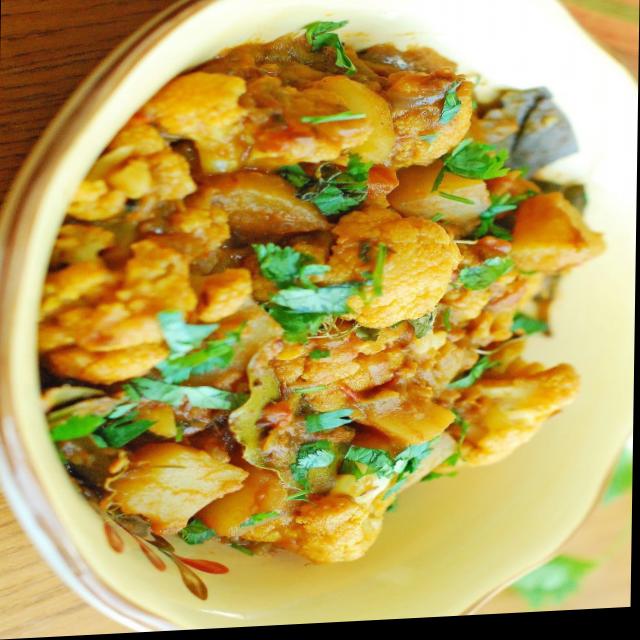
Dish: aloo_gobi